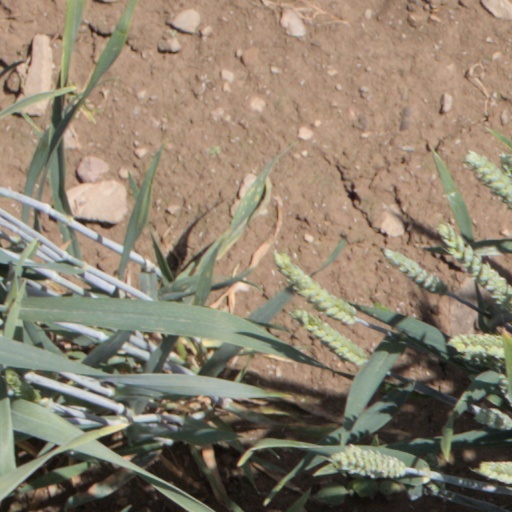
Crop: wheat